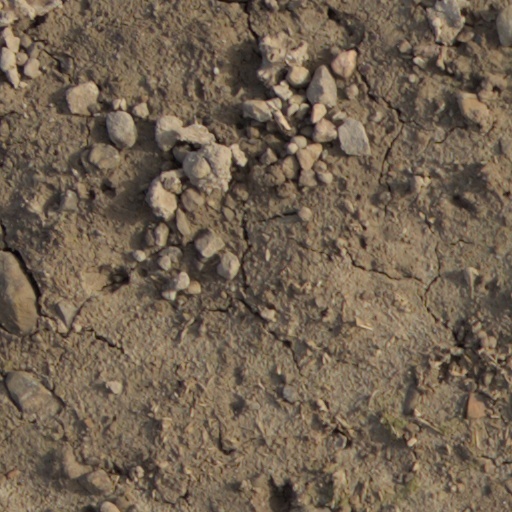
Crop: wheat